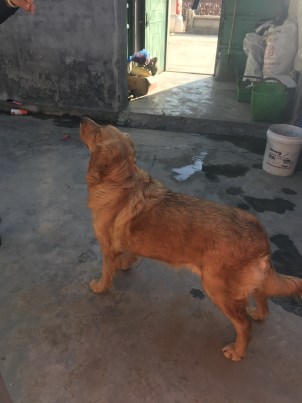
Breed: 5355-n000126-golden_retriever